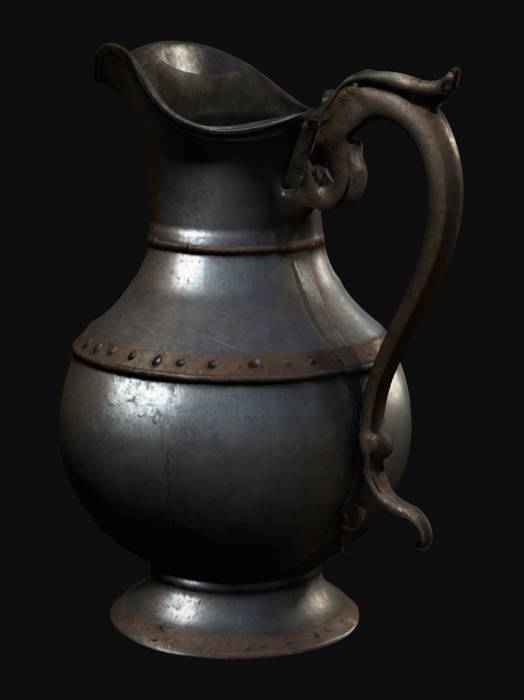
미적 점수 (1~10점): 8